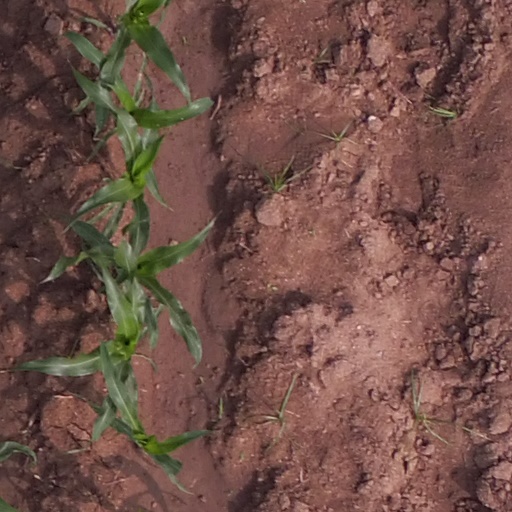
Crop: maize; corn